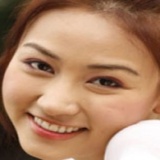
diễn viên Ngân Khánh